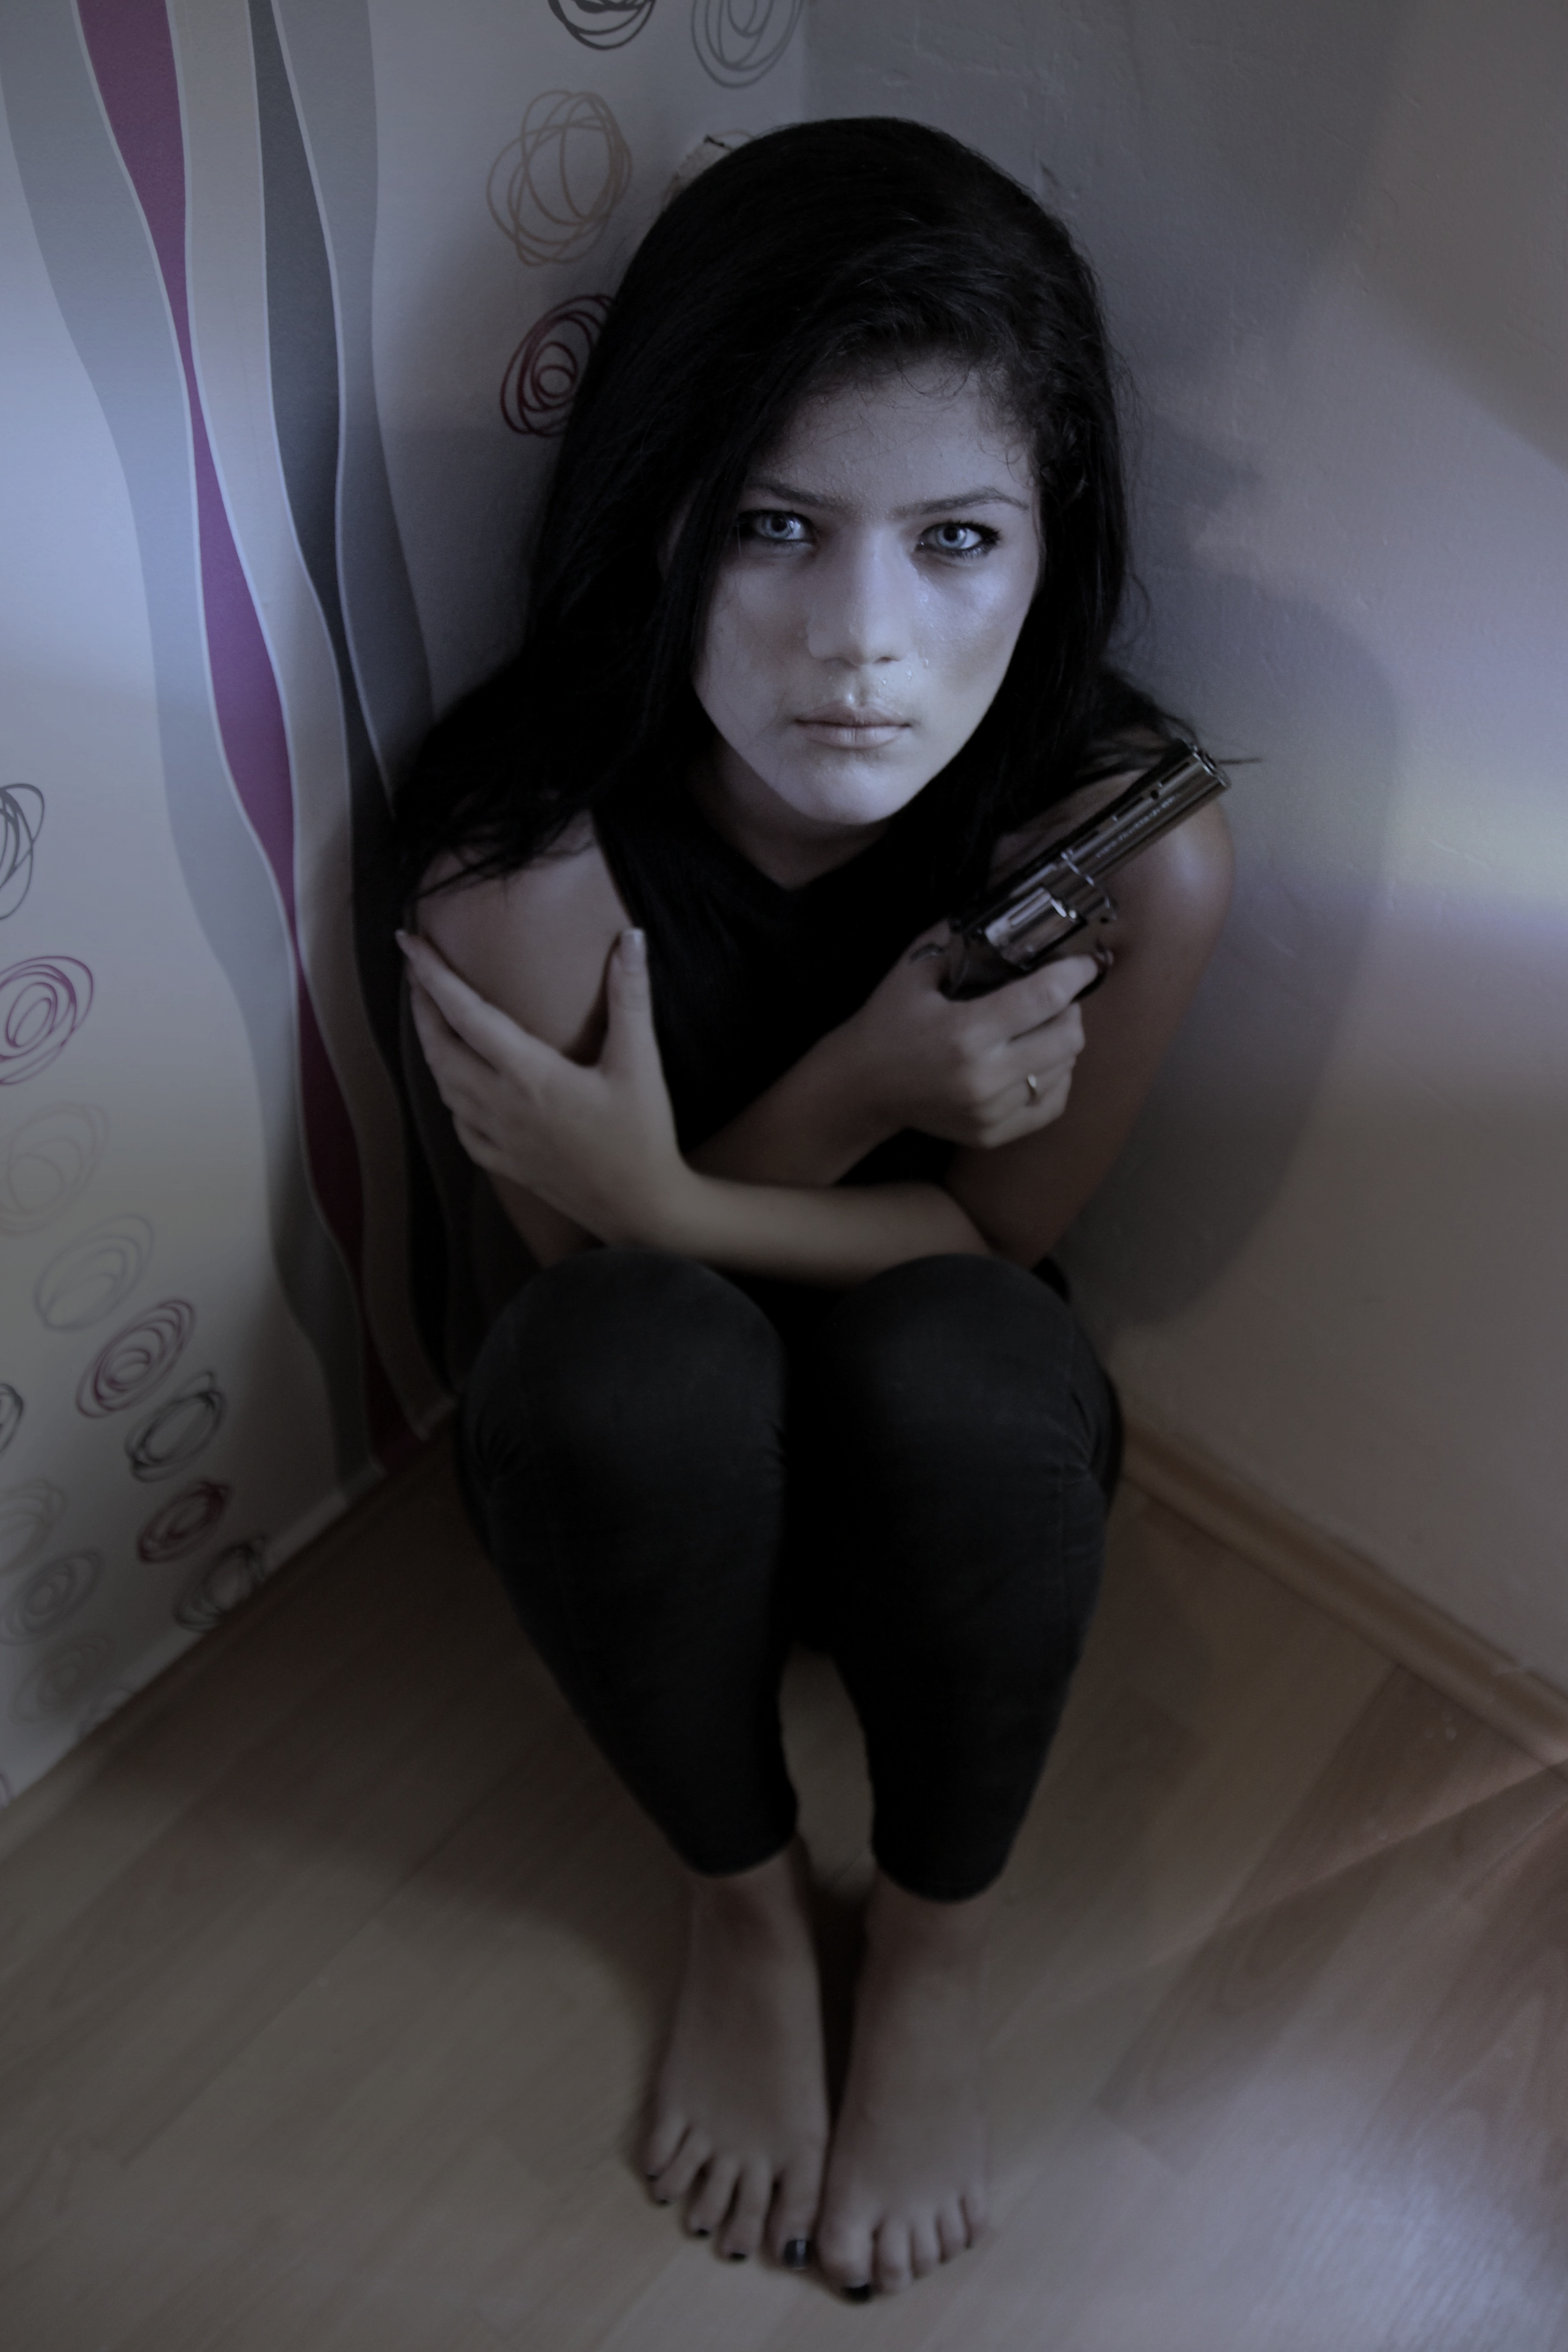
girl, woman, photography, sadness, model, lady, weapon, human body, black hair, fear, eye, beauty, image, crime, regret, pistol, photo shoot, human positions, art model